1987 Los Angeles Rams season

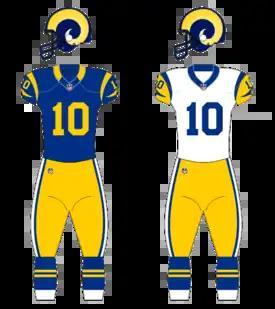
Uniforms worn by the 1987 Rams

The 1987 Los Angeles Rams season was the franchise's strike shortened 50th season in the National Football League, their 51st overall, and their 42nd in the Greater Los Angeles Area. The season saw the Rams attempting to improve on their 10–6 record from 1986 and make the playoffs for the 5th straight season. However, the Rams struggled right out the gate. In their first 2 games against the Houston Oilers and Minnesota Vikings, the Rams had 4th quarter leads and blew them. They led 13–0 in the 4th quarter at Houston and lost 20–16, while they led 16–14 at home against Minnesota and lost 21–16. The next week, a strike occurred which wiped out all week 3 games. As a result, their game at home against the Cincinnati Bengals was canceled. One week later, the Rams were thumped by the Saints 37–10 to start the season 0–3, their first such start since 1982, which was, ironically, also a season that saw a strike take place. The Rams finally got in the win column the next week, beating the Pittsburgh Steelers at home, 31–21.